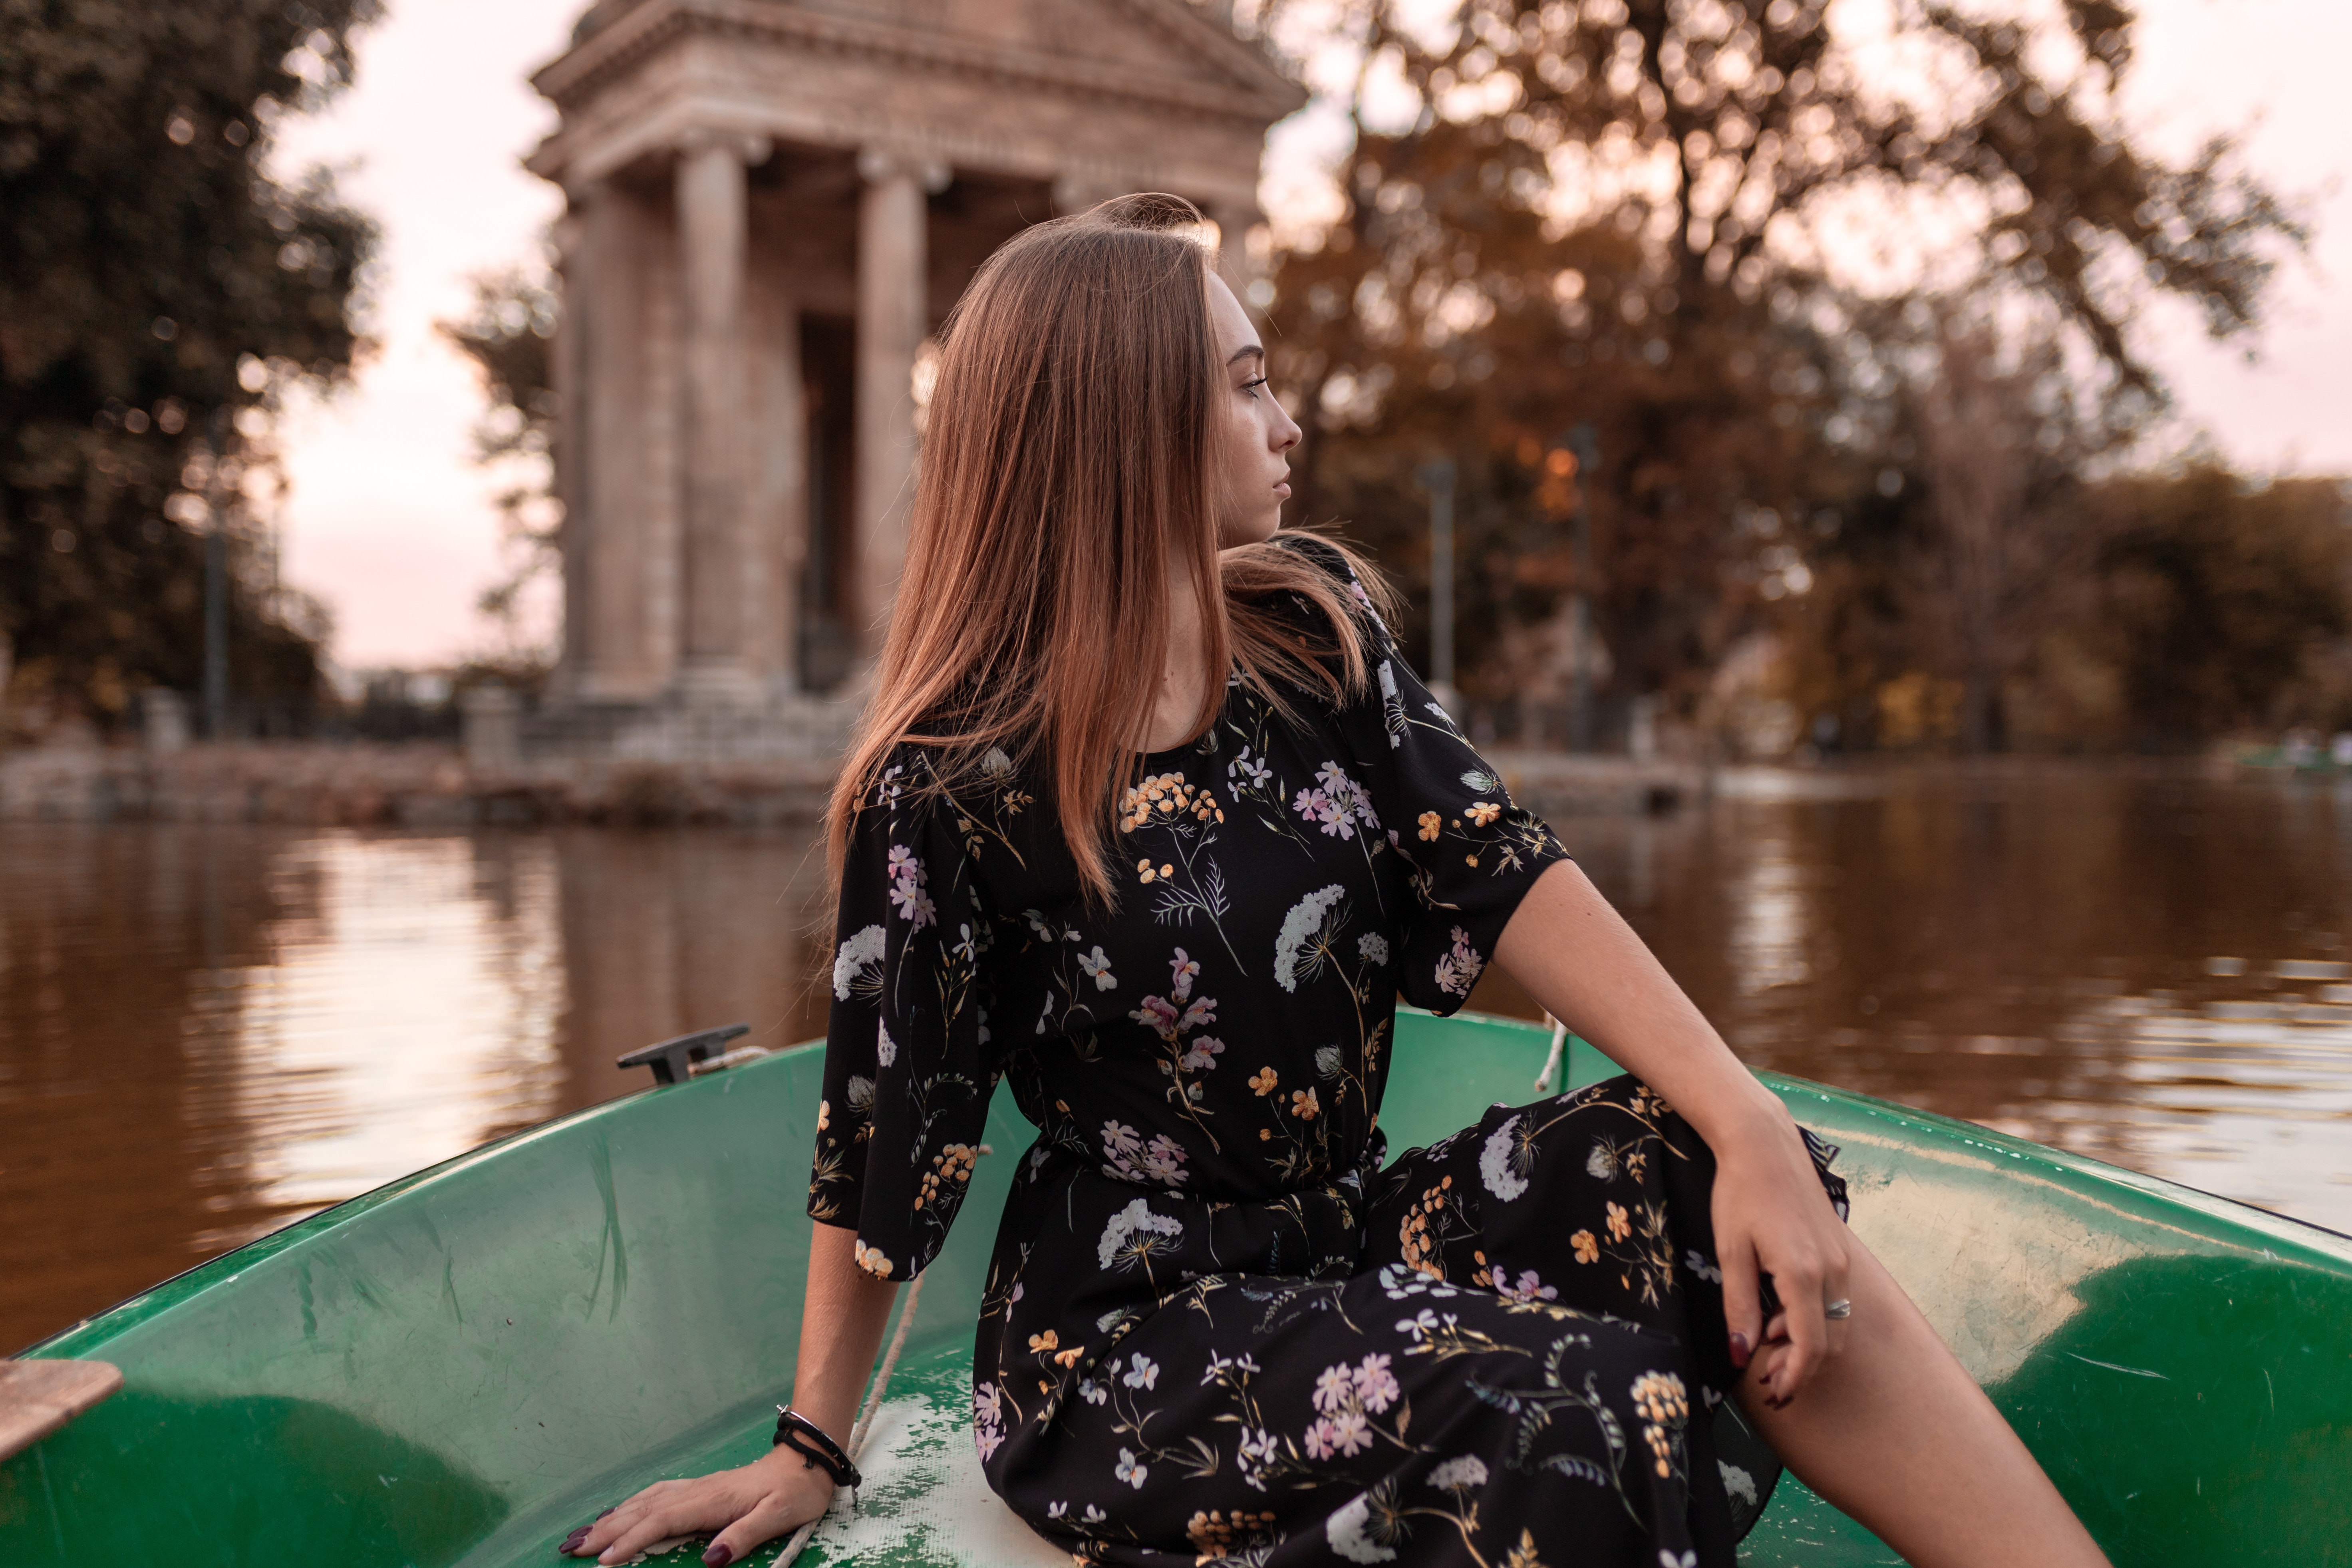
water, green, waterway, beauty, photography, vehicle, summer, long hair, tree, recreation, photo shoot, bank, plant, leisure, boat, river, brown hair, black hair